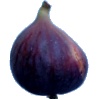
Label: fig